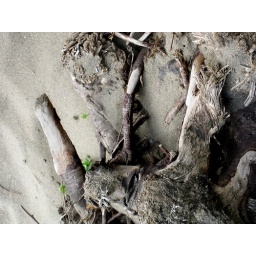
Left over drift wood on the sand forms a W at Crescent beach on June 6th at around 2pm